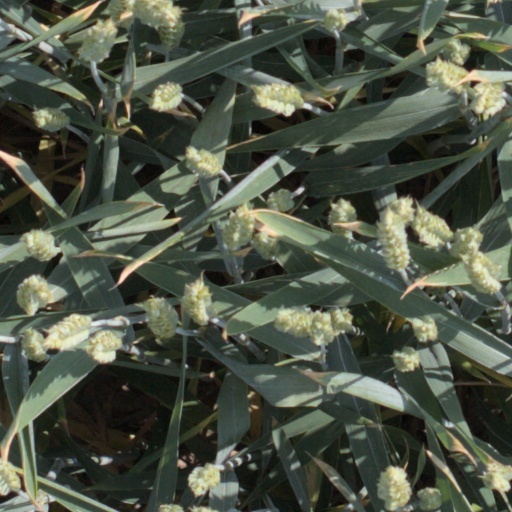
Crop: wheat